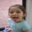
Label: girl